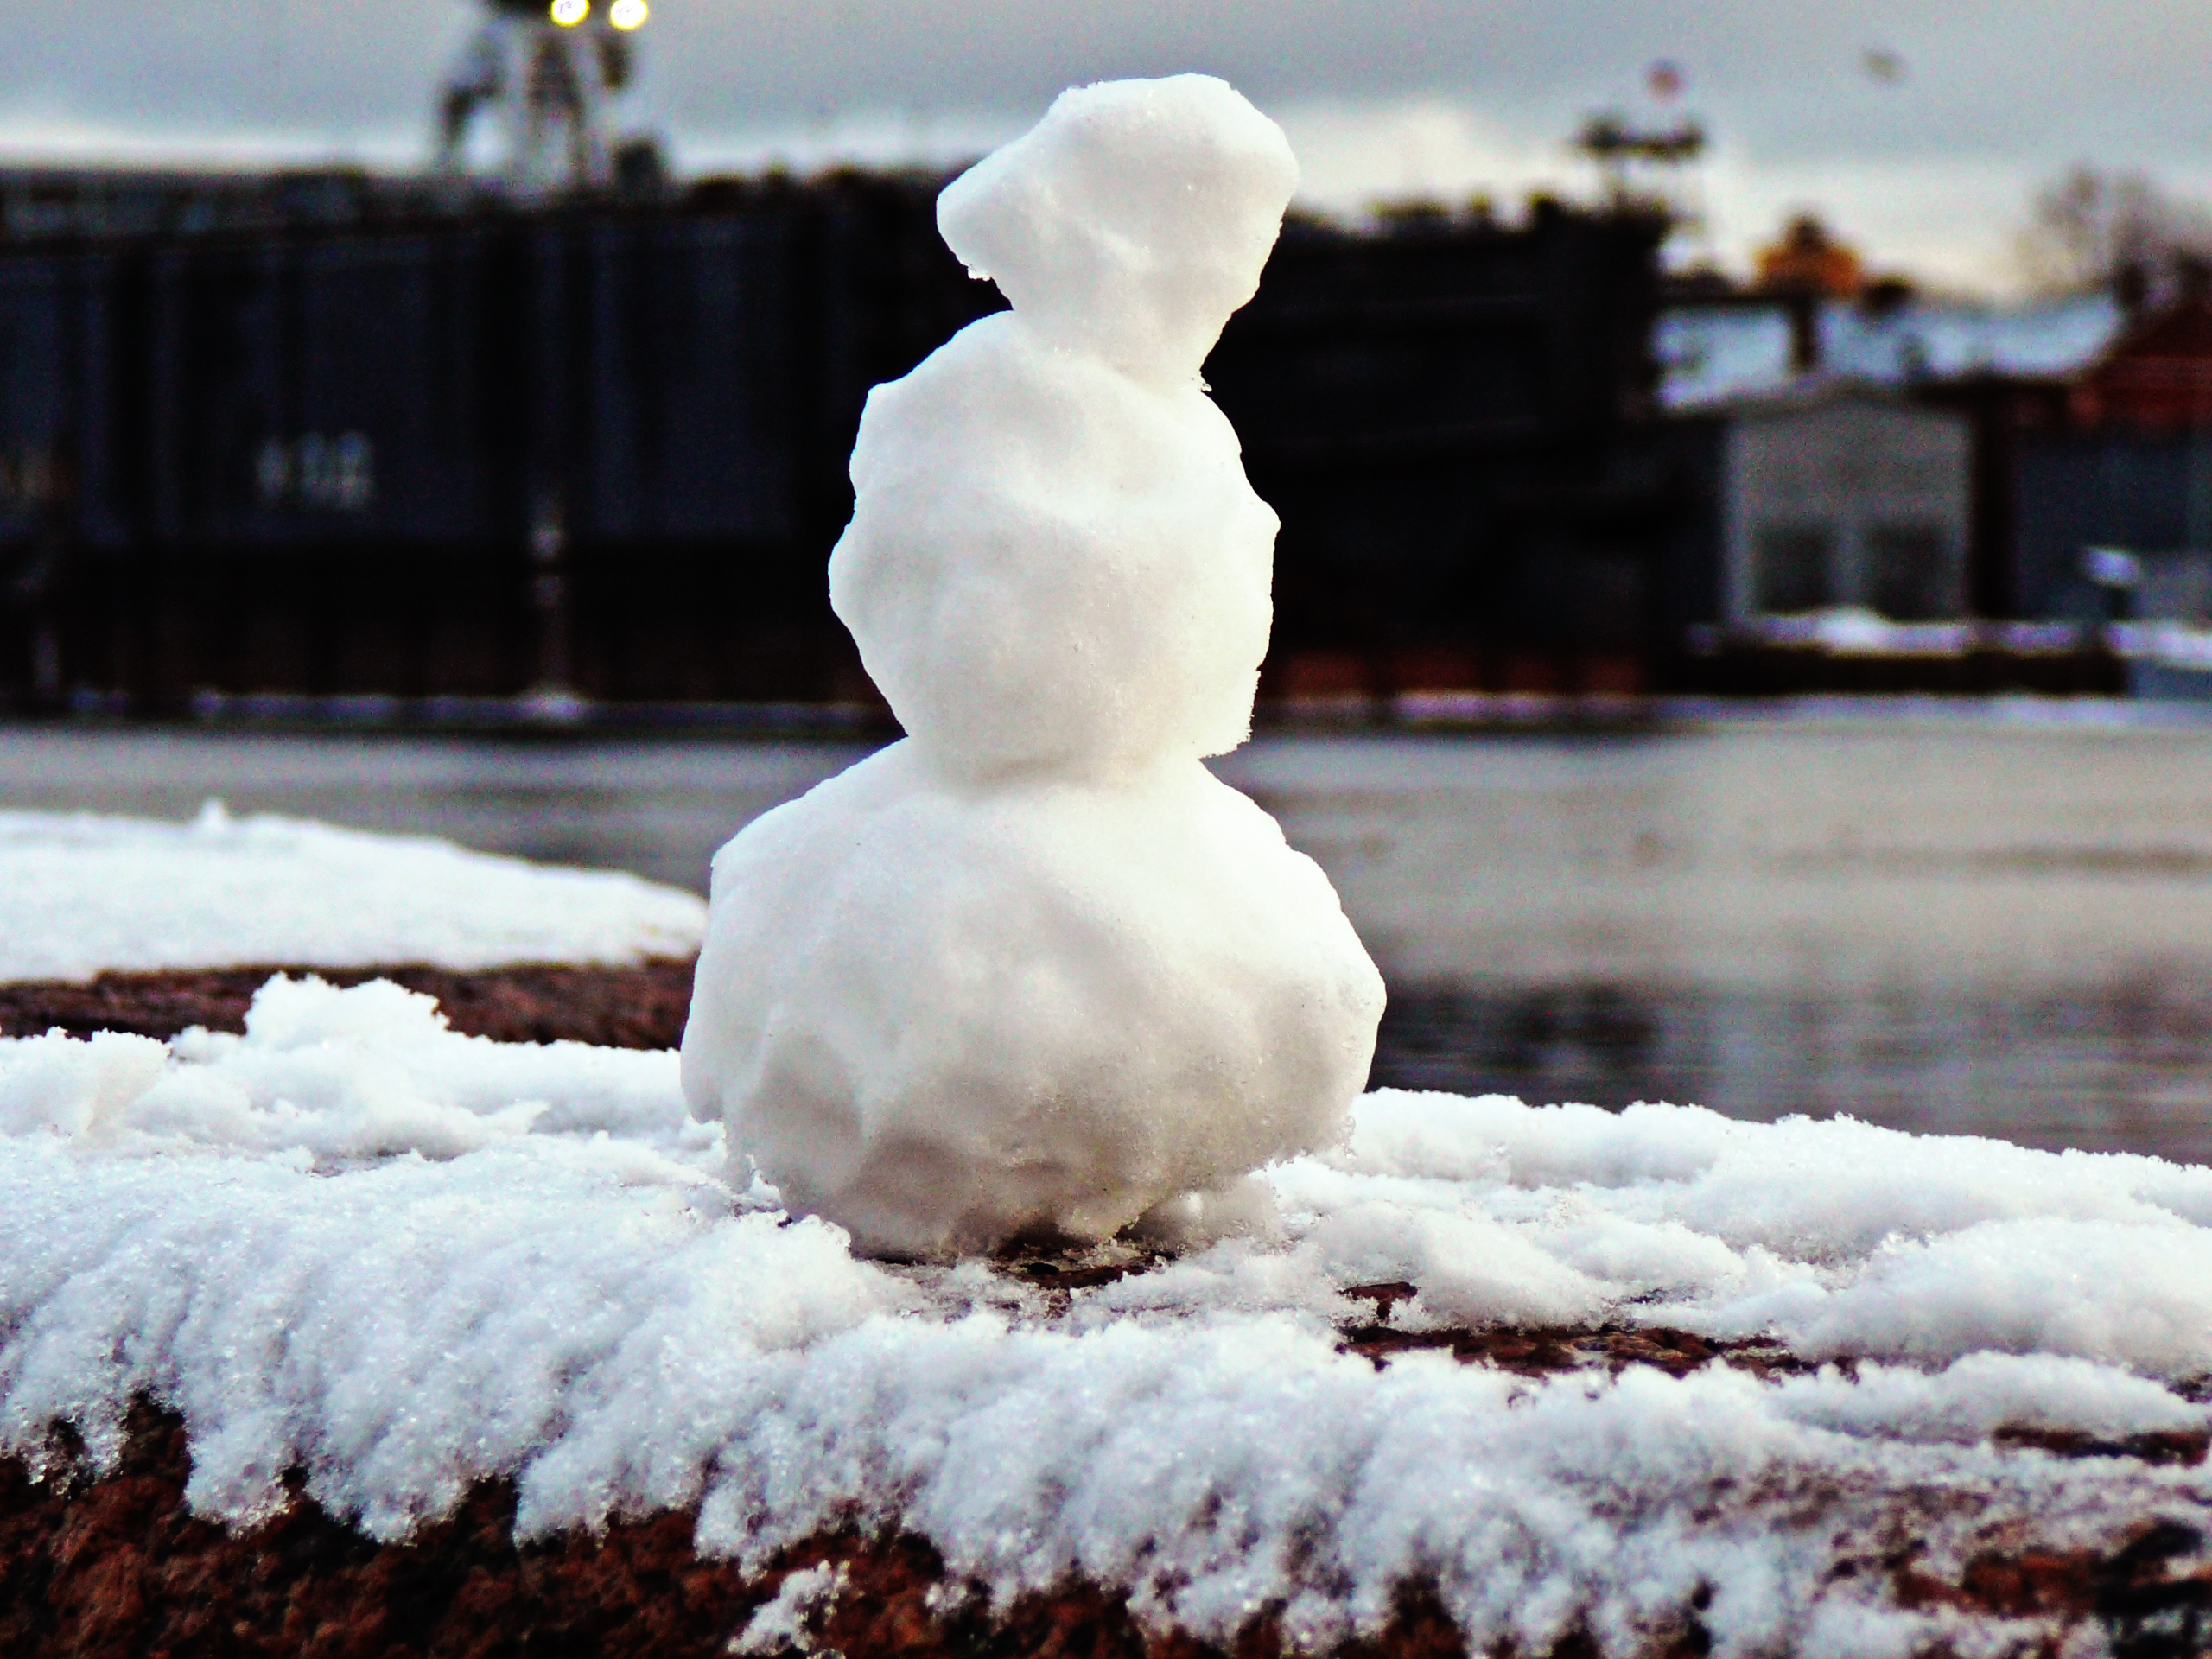
images, snowman, snow, sky, nature, cloud, freezing, winter, art, precipitation, landscape, event, frost, rock, ice, monochrome photography